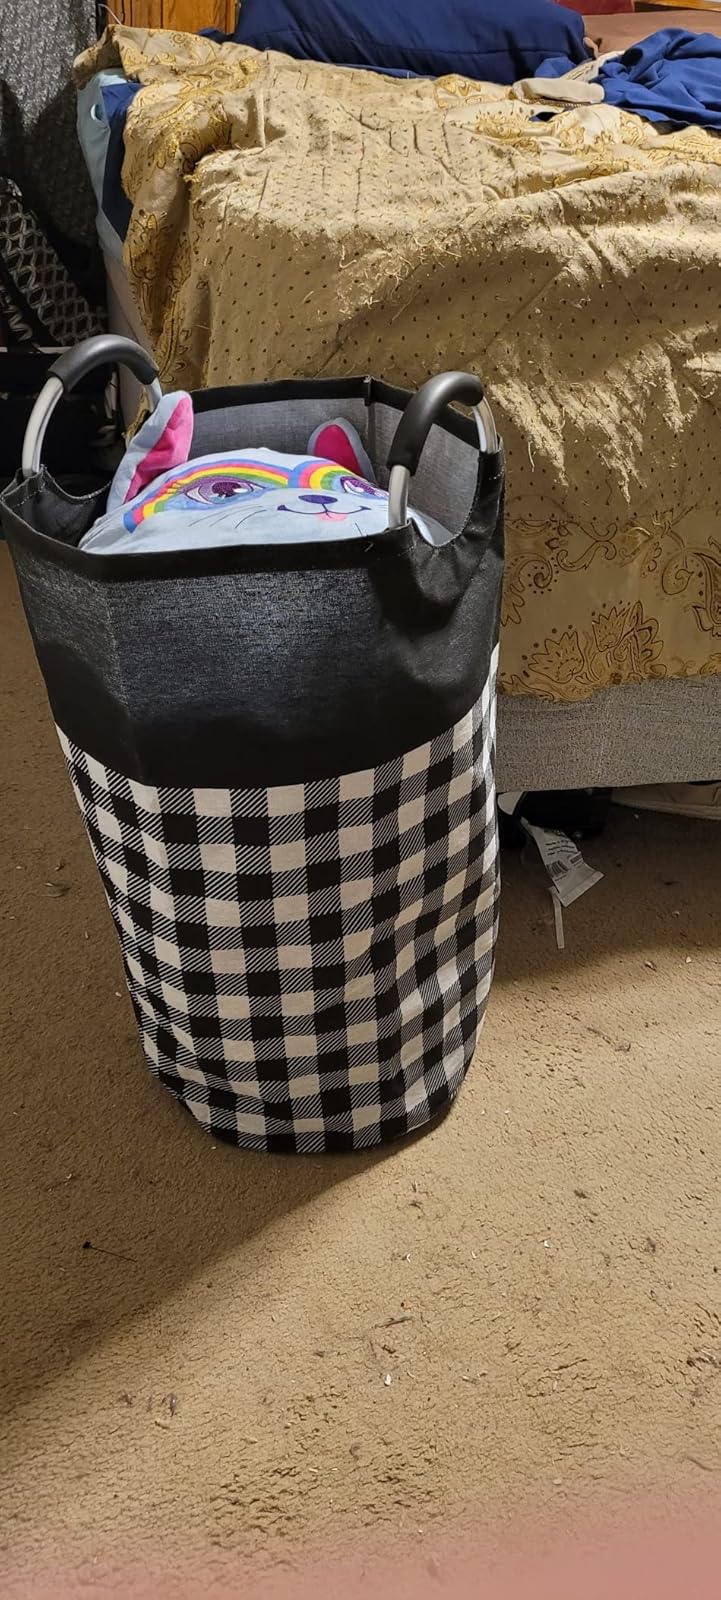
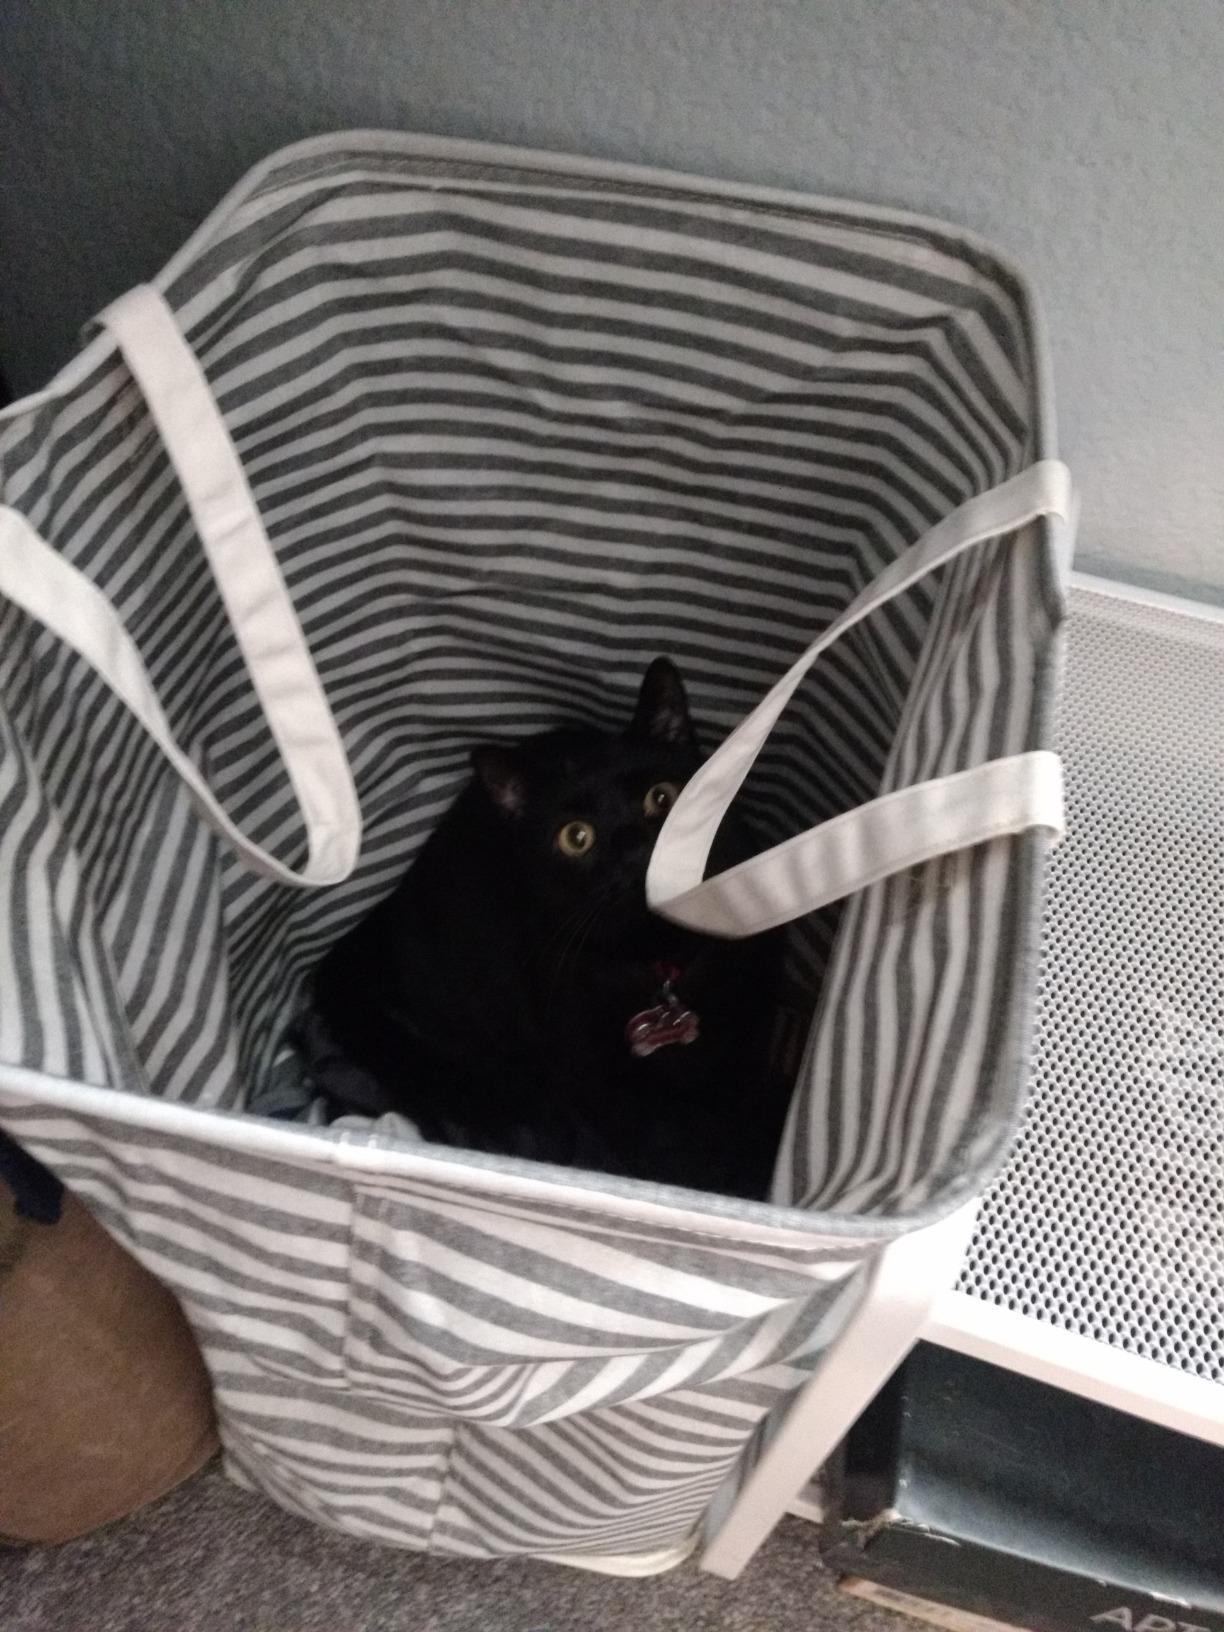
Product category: items_hamper
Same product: no